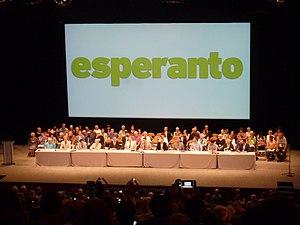
Lisbonne est la capitale et la plus grande ville du Portugal. Considérée comme une « ville mondiale » selon le classement 2010 du Réseau d’étude sur la mondialisation et les villes mondiales comme Taipei, Miami, Varsovie ou Munich, Lisbonne est également le chef-lieu du district de Lisbonne, du Grand Lisbonne et de la zone métropolitaine de Lisbonne. Ses habitants sont habituellement appelés Lisboètes, mais on rencontre aussi les termes Lisbonnin et Lisbonnais.